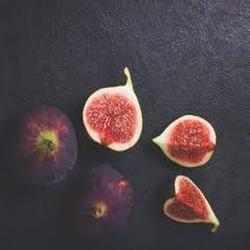
Label: Fig